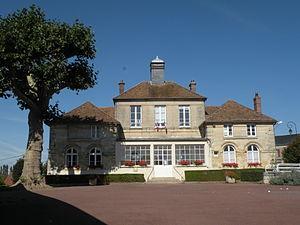
mairie de Monneville
Monneville est une commune française située dans le département de l'Oise en région Hauts-de-France.